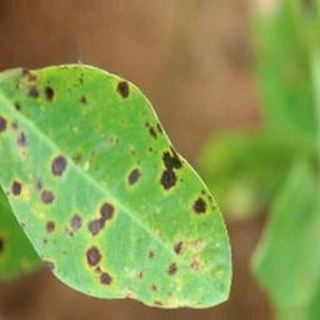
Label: groundnut_late_leaf_spot